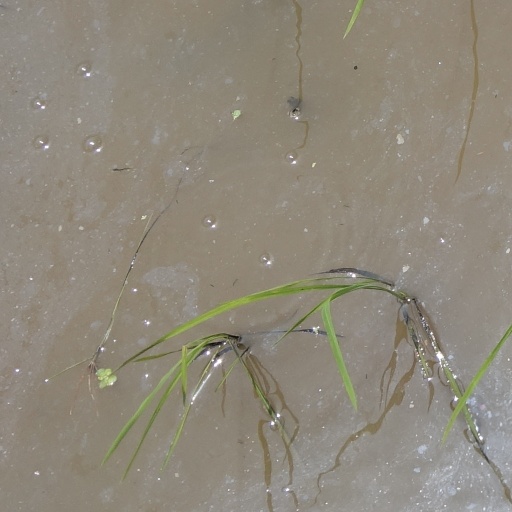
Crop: rice